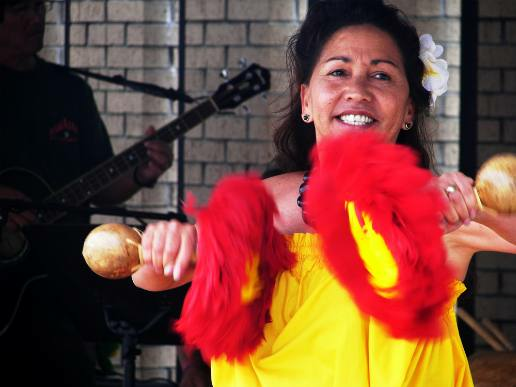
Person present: Yes